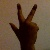
The image shows a hand gesture representing the number 3 in Indian Sign Language.